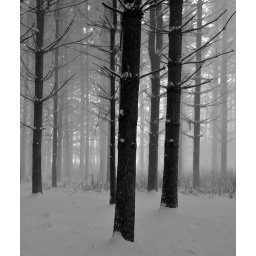
Christmas Day 2010 pine forest in Decatur Illinois.